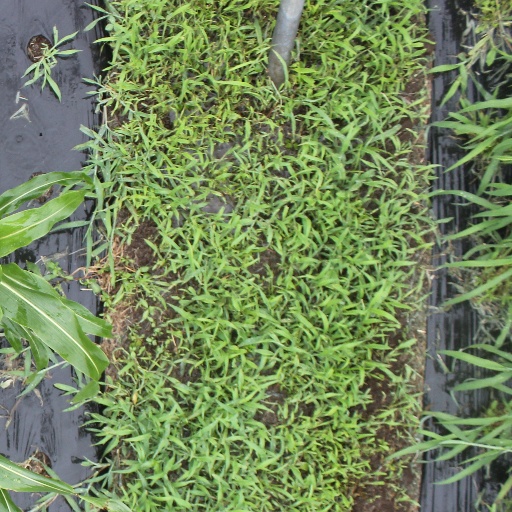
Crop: sorghum